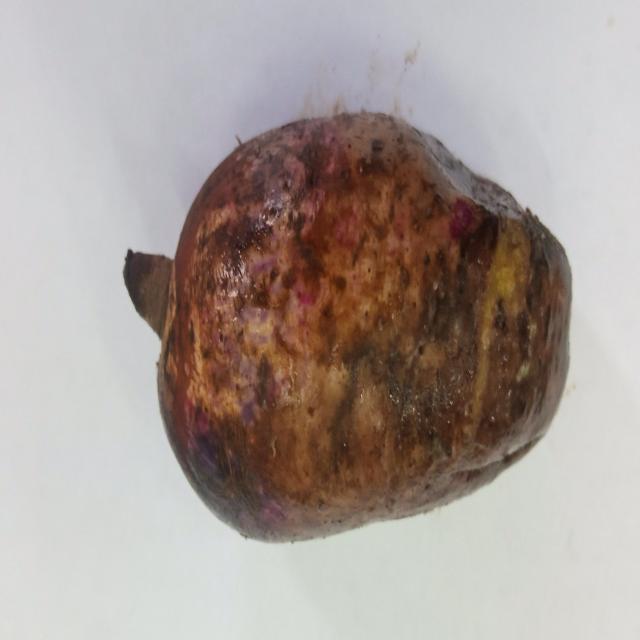
Plum grade: rotten